2021 Kabul airlift

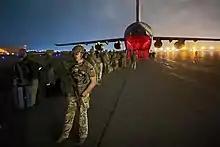
An American Delta Force operator standing guard at Kabul Airport, 30 August 2021

On 27 August, Australia, France, Italy, New Zealand, Norway, Spain, Sweden, and Switzerland announced the end of their evacuation flights. In total, France evacuated 3,000 people, including 2,600 Afghans during their "Operation Apagan". The last Italian Air Force flight completed the evacuation of 5,011 people, 4,890 of whom were Afghan citizens.